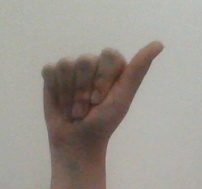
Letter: dhad